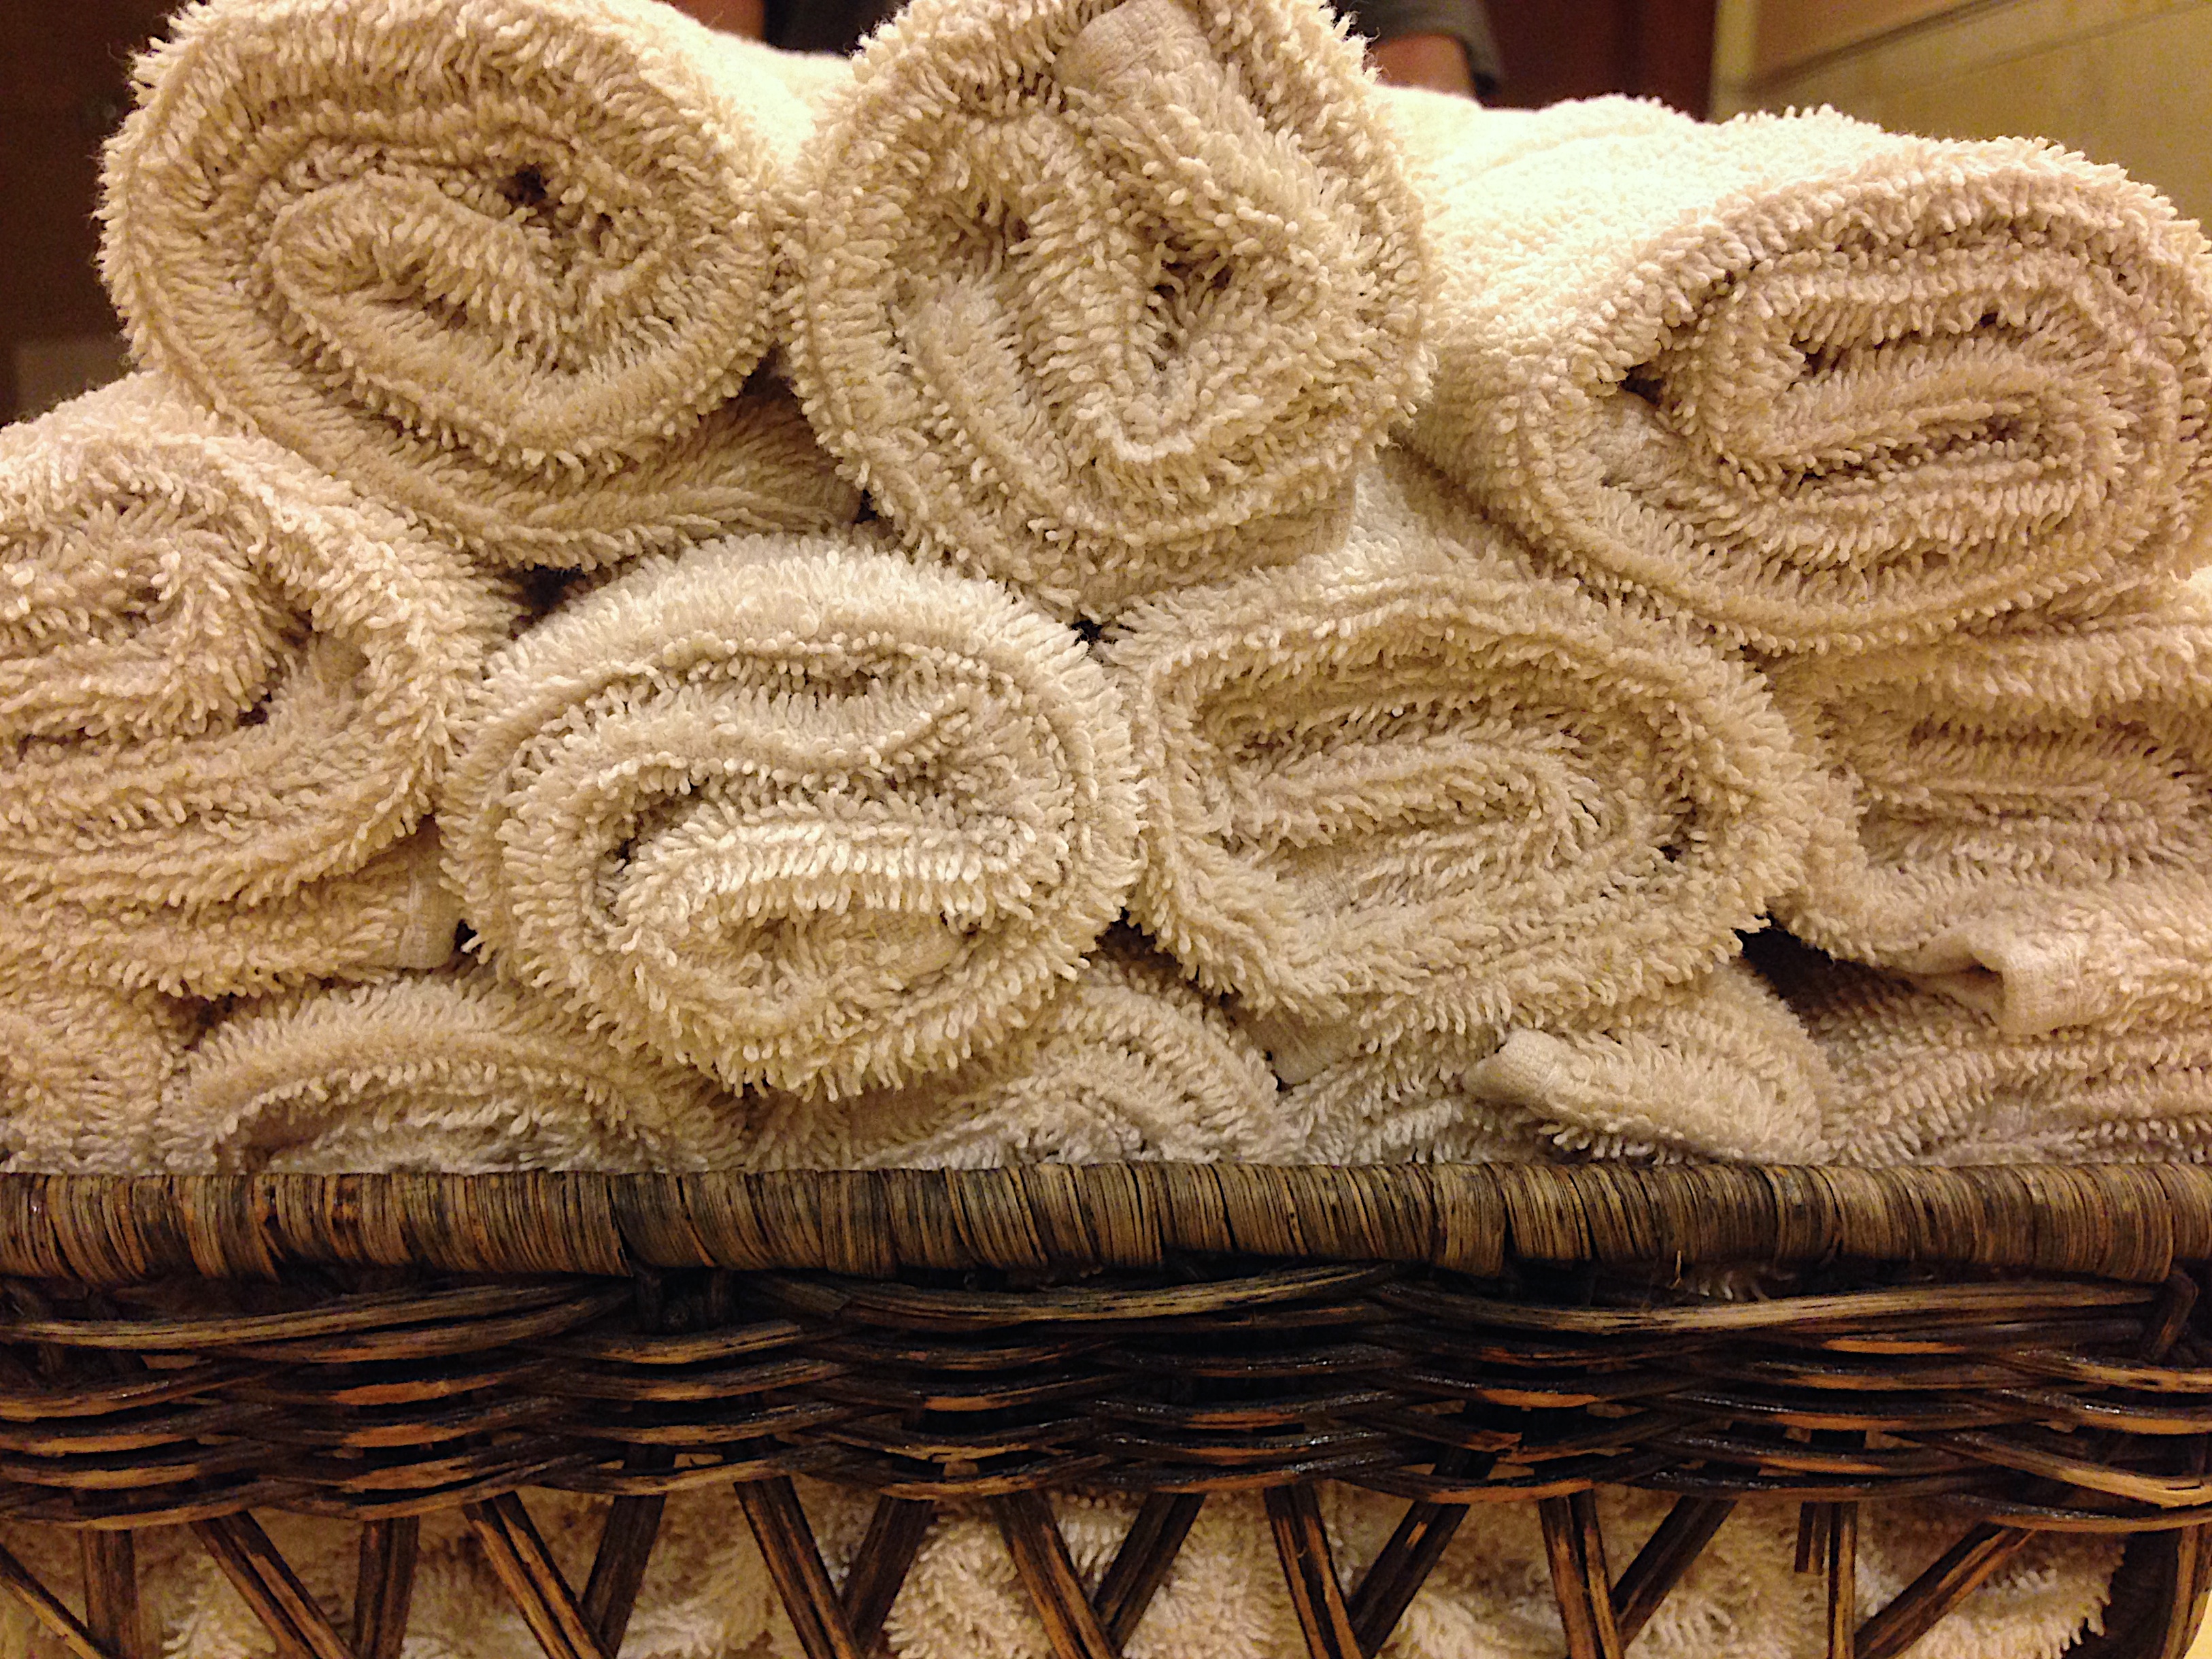
wood, pattern, food, material, textile, art, carving, flooring, grass family